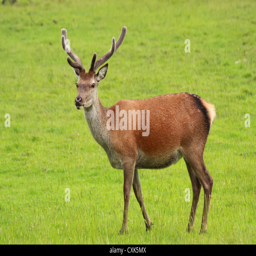
red deer stag , in velvet taken